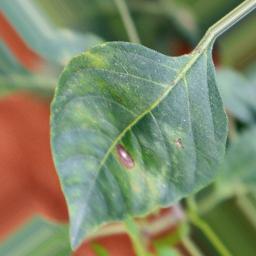
Label: cercospora